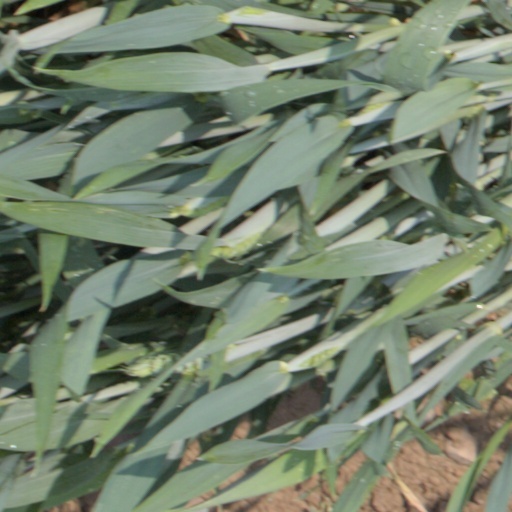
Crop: wheat